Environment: real
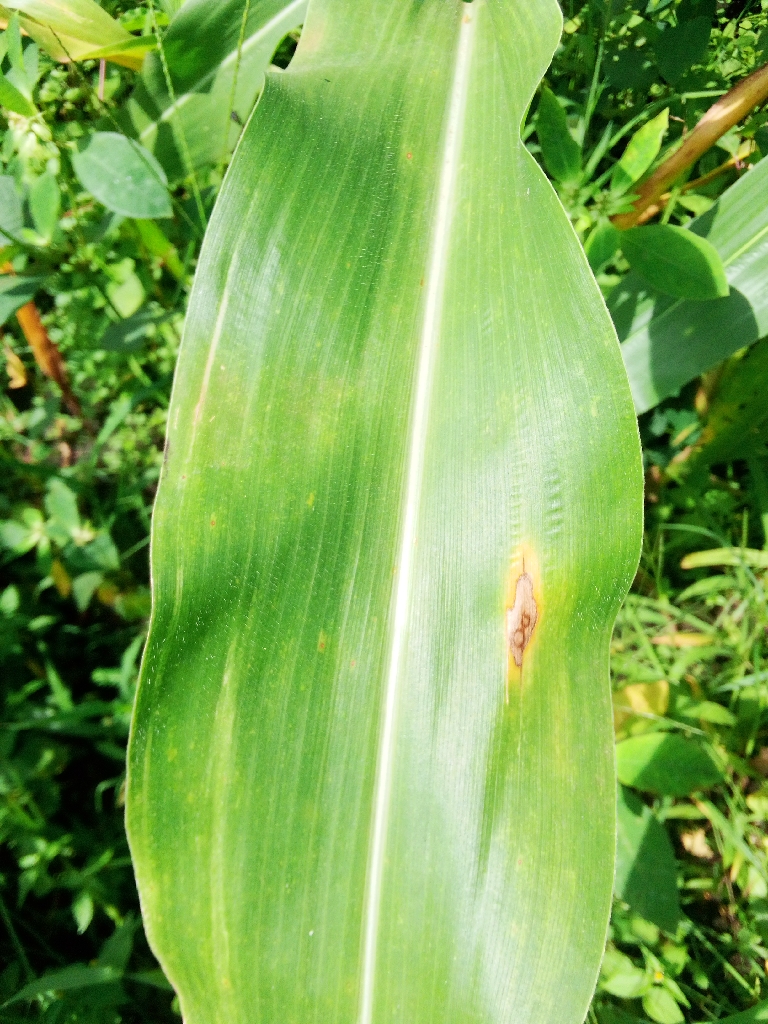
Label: northern_corn_leaf_blight